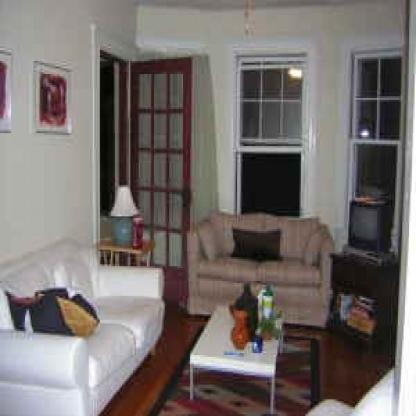
Scene: Indoor